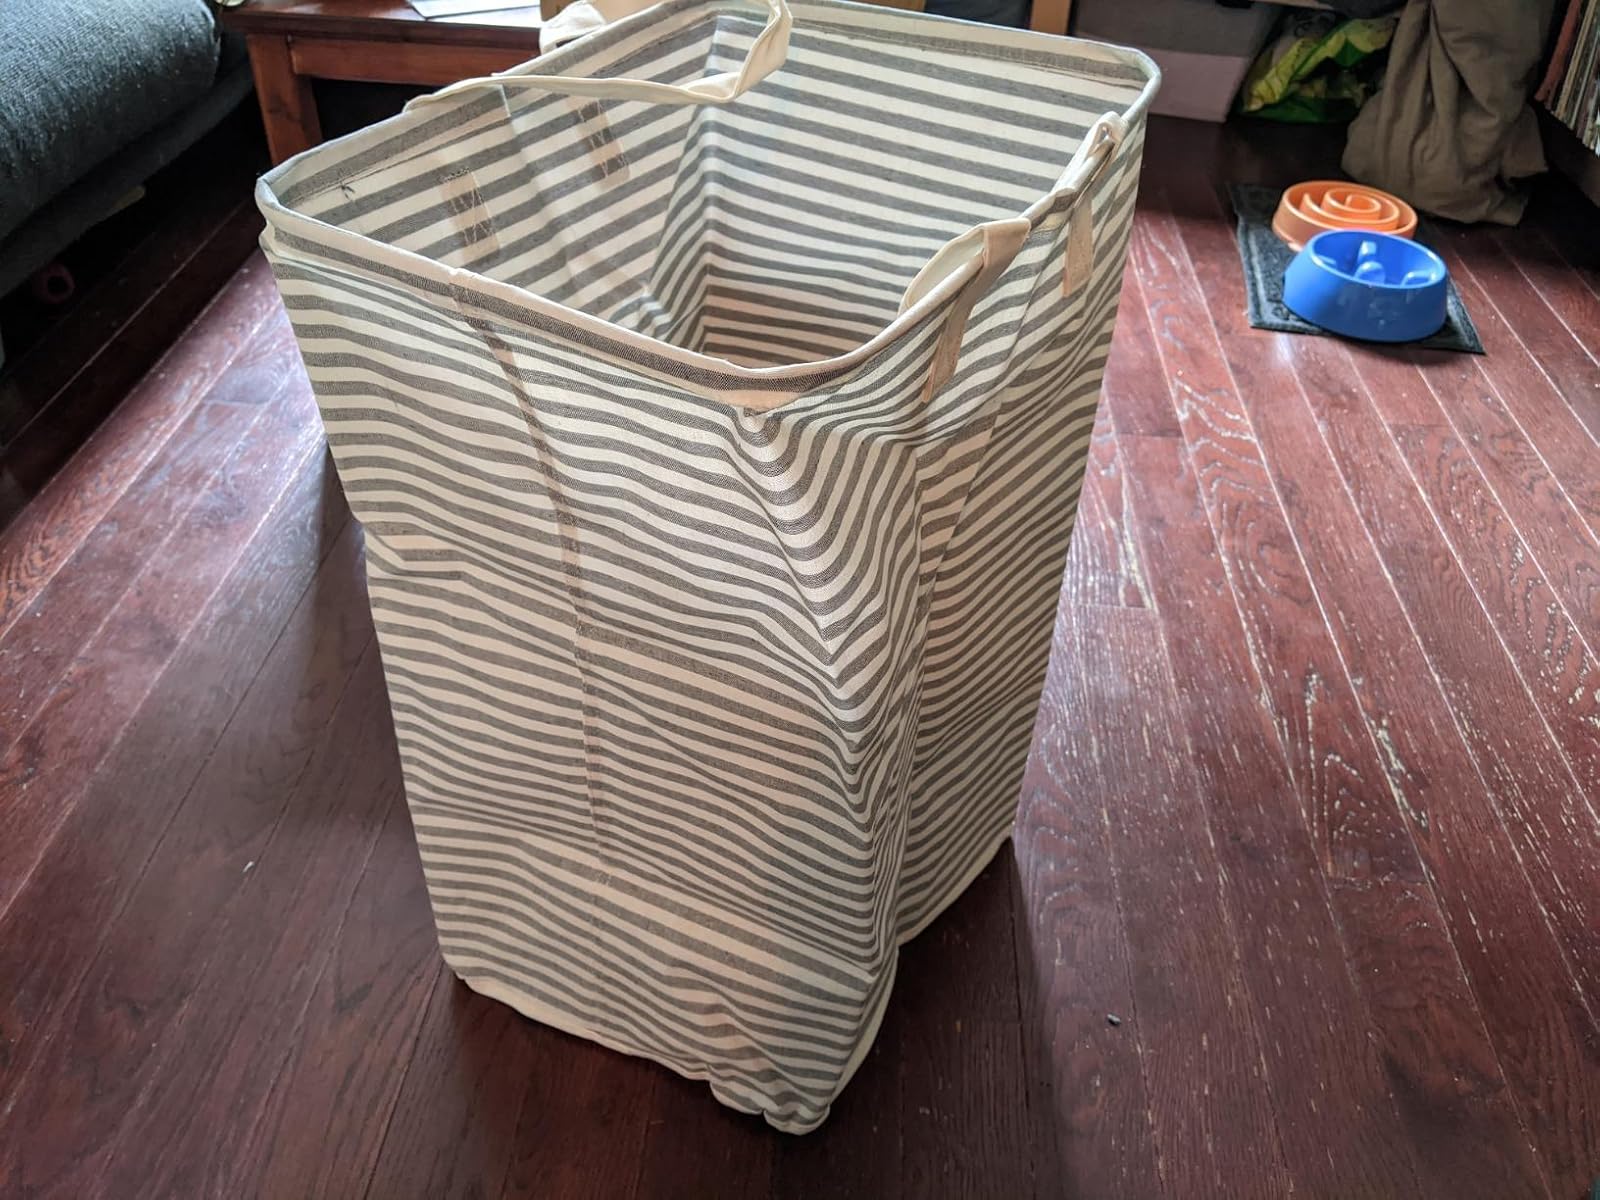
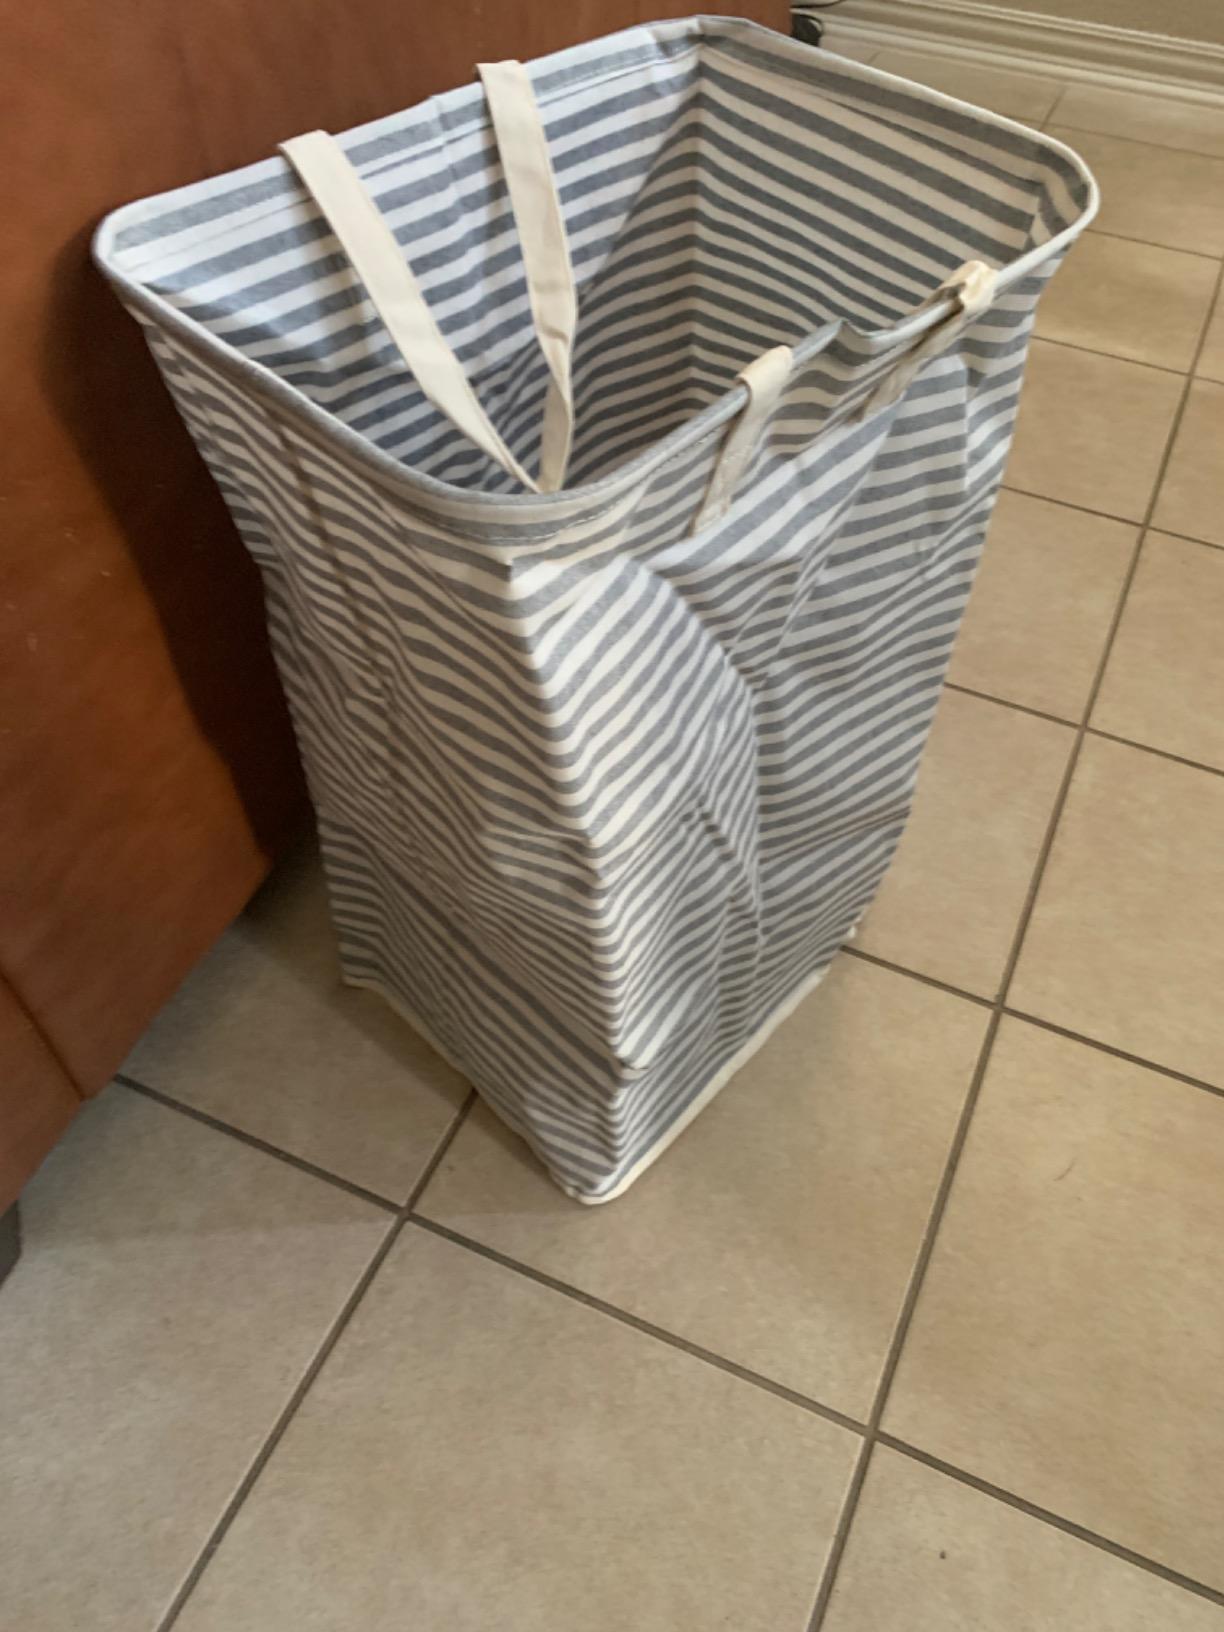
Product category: items_hamper
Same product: yes